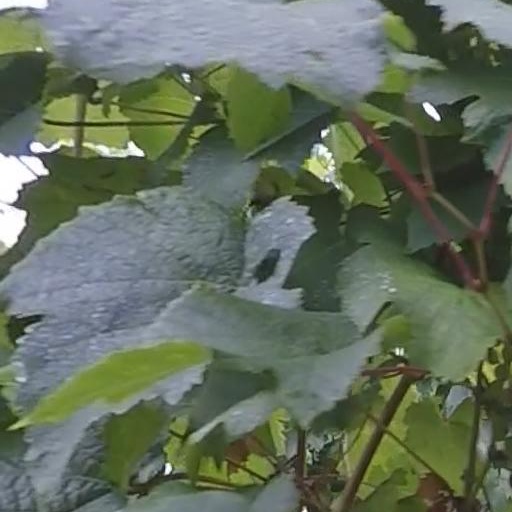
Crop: grape